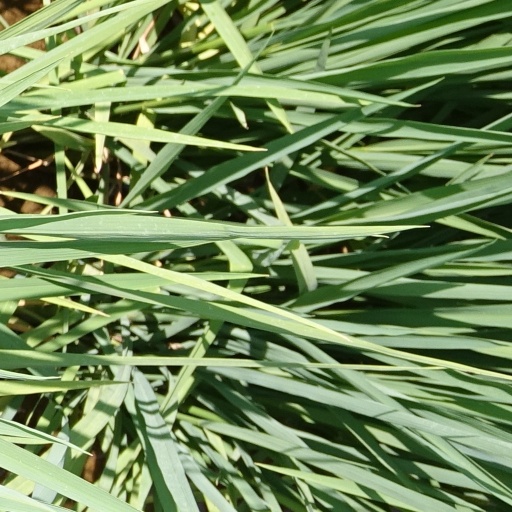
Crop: rice